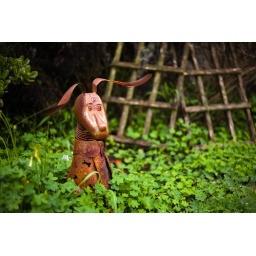
all was golden in the sky